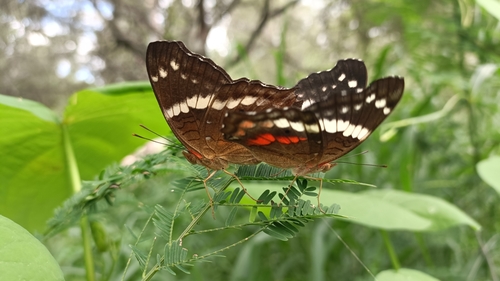
Scientific name: Anartia fatima
Common name: Banded peacock
Family: Nymphalidae
Order: Lepidoptera
Pollinator type: Primary pollinator
Habitat: Open areas and gardens
Geographic range: South America
Conservation status: Least Concern